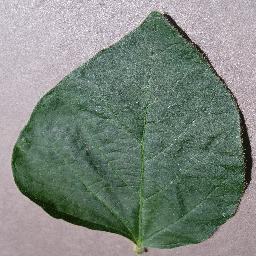
Label: Soybean___healthy